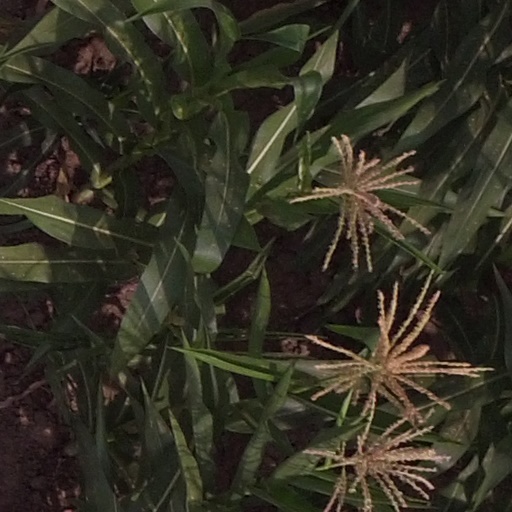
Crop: maize; corn